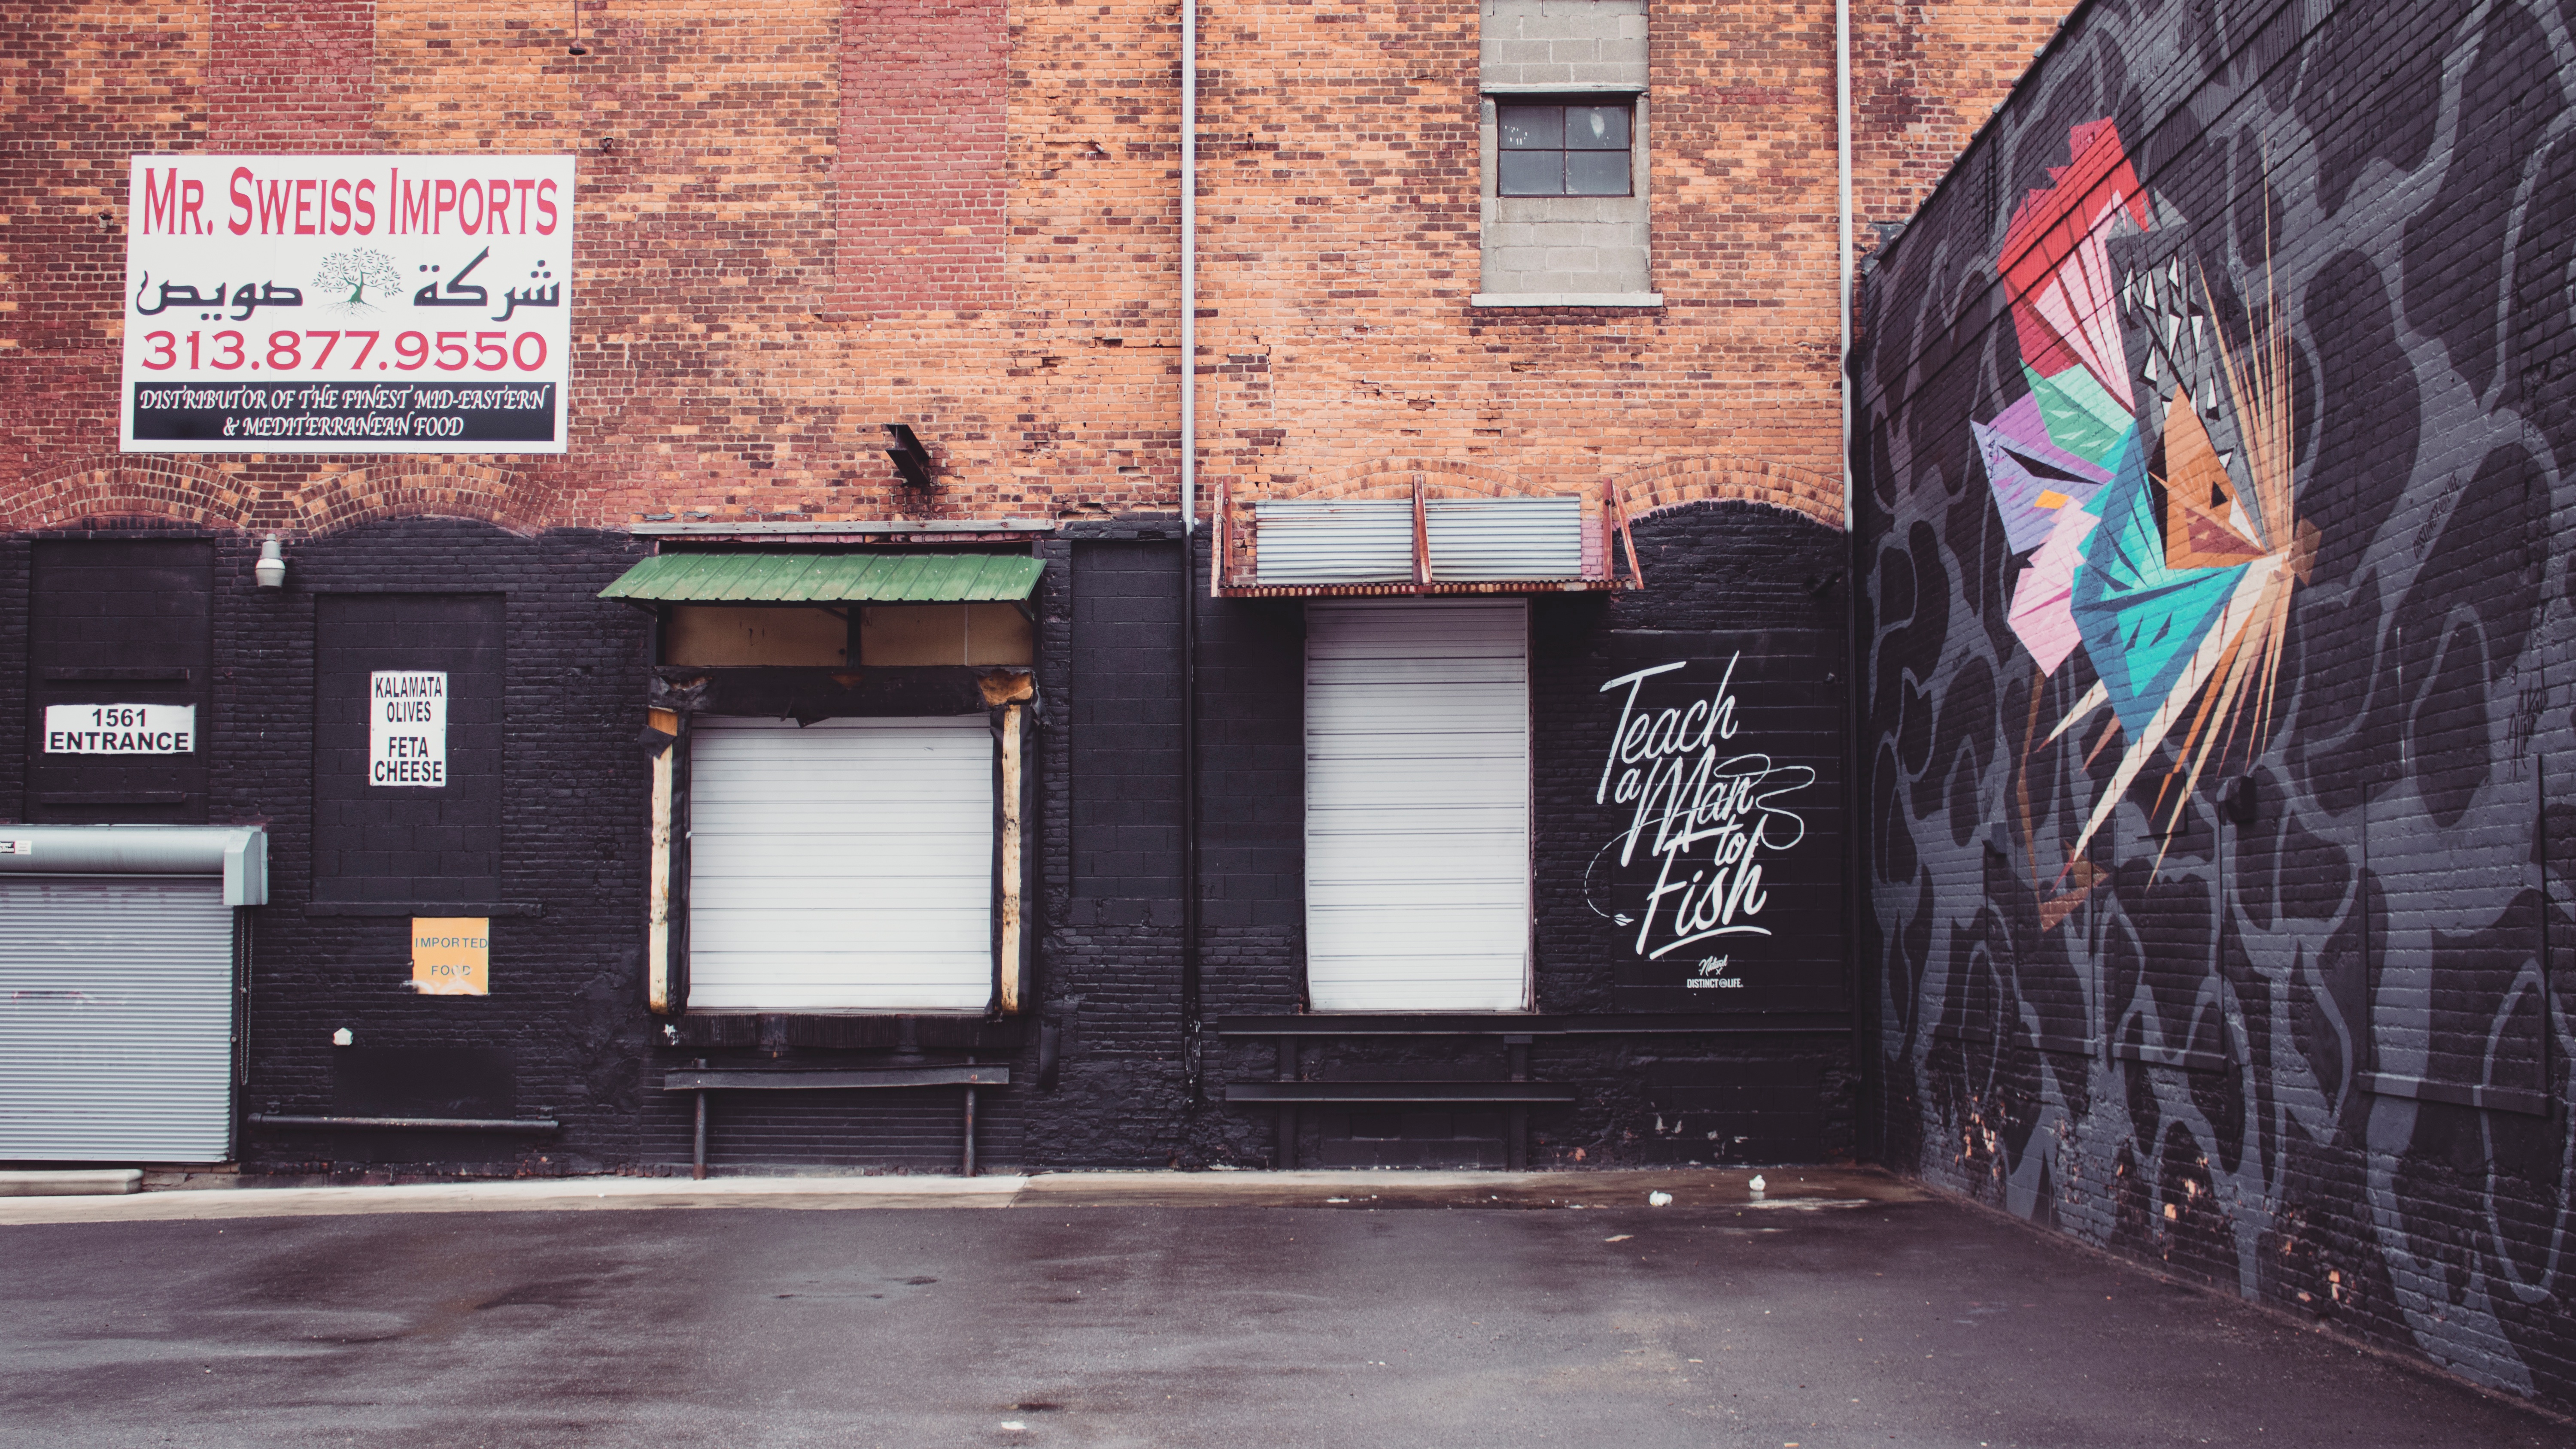
road, street, alley, wall, color, facade, graffiti, lane, street art, art, infrastructure, mural, neighbourhood, urban area